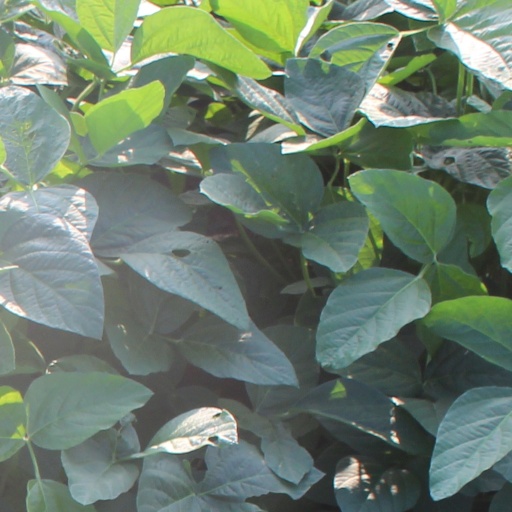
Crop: soybean